Castle Street Row

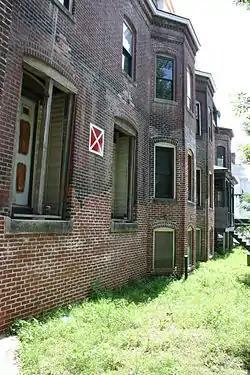

Castle Street Row is a historic rowhouse block at 4–18 Castle Street in Worcester, Massachusetts. Built by Worcester industrialist and developer Eli Thayer, the row of eight units is the largest collection of rowhouse units remaining in the city from a somewhat larger number built around that time. The three-story brick buildings are Second Empire in style, with mansard roofs. Although they were designed as single-family homes, most of them had been subdivided by the late 1880s.